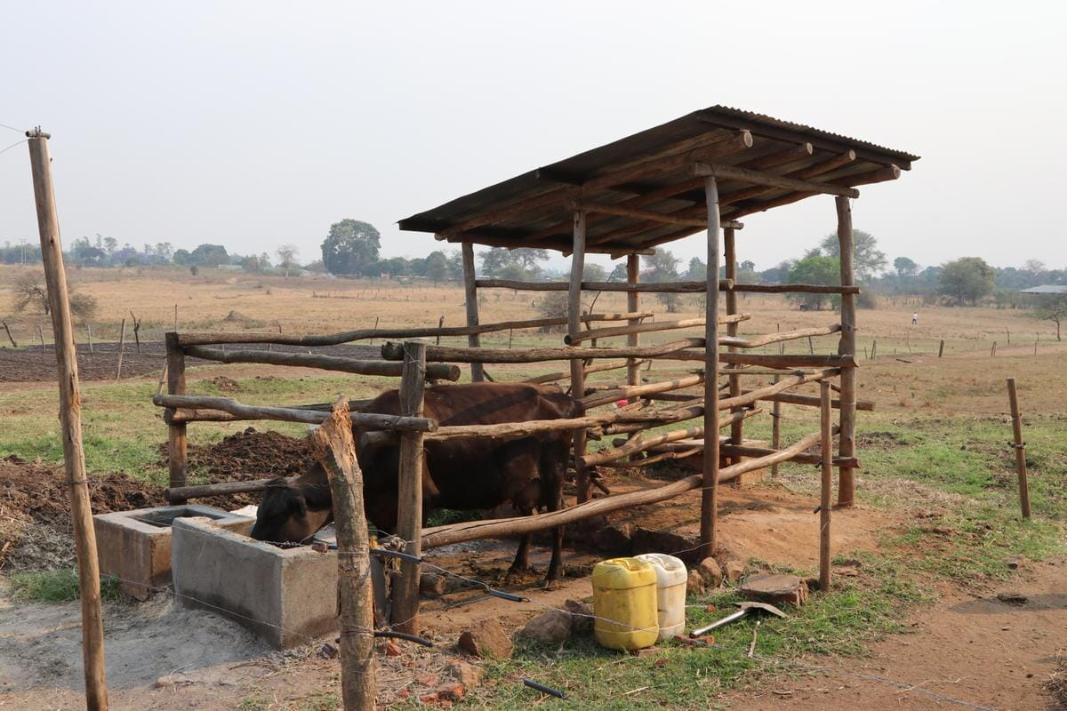
Katika shamba la wazi,ng'ombe mweusi amefungwa ndani ya boma la miti lenye paa na mabati inayomlinda kutokana na jua au mvua,karibu naye,kuna chombo cha maji na ndoo na vifaa vingine vya kilimo vikiwemo chepe.